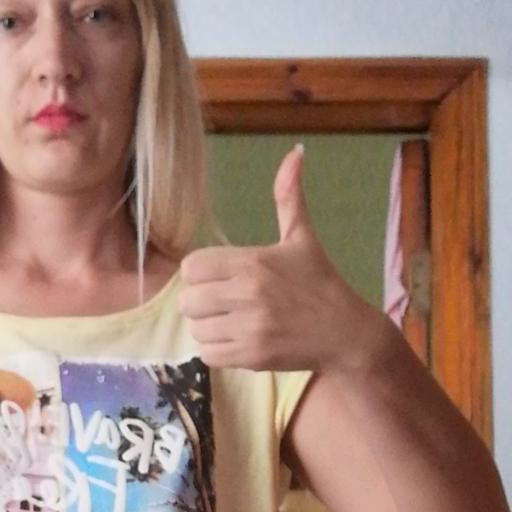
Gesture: like